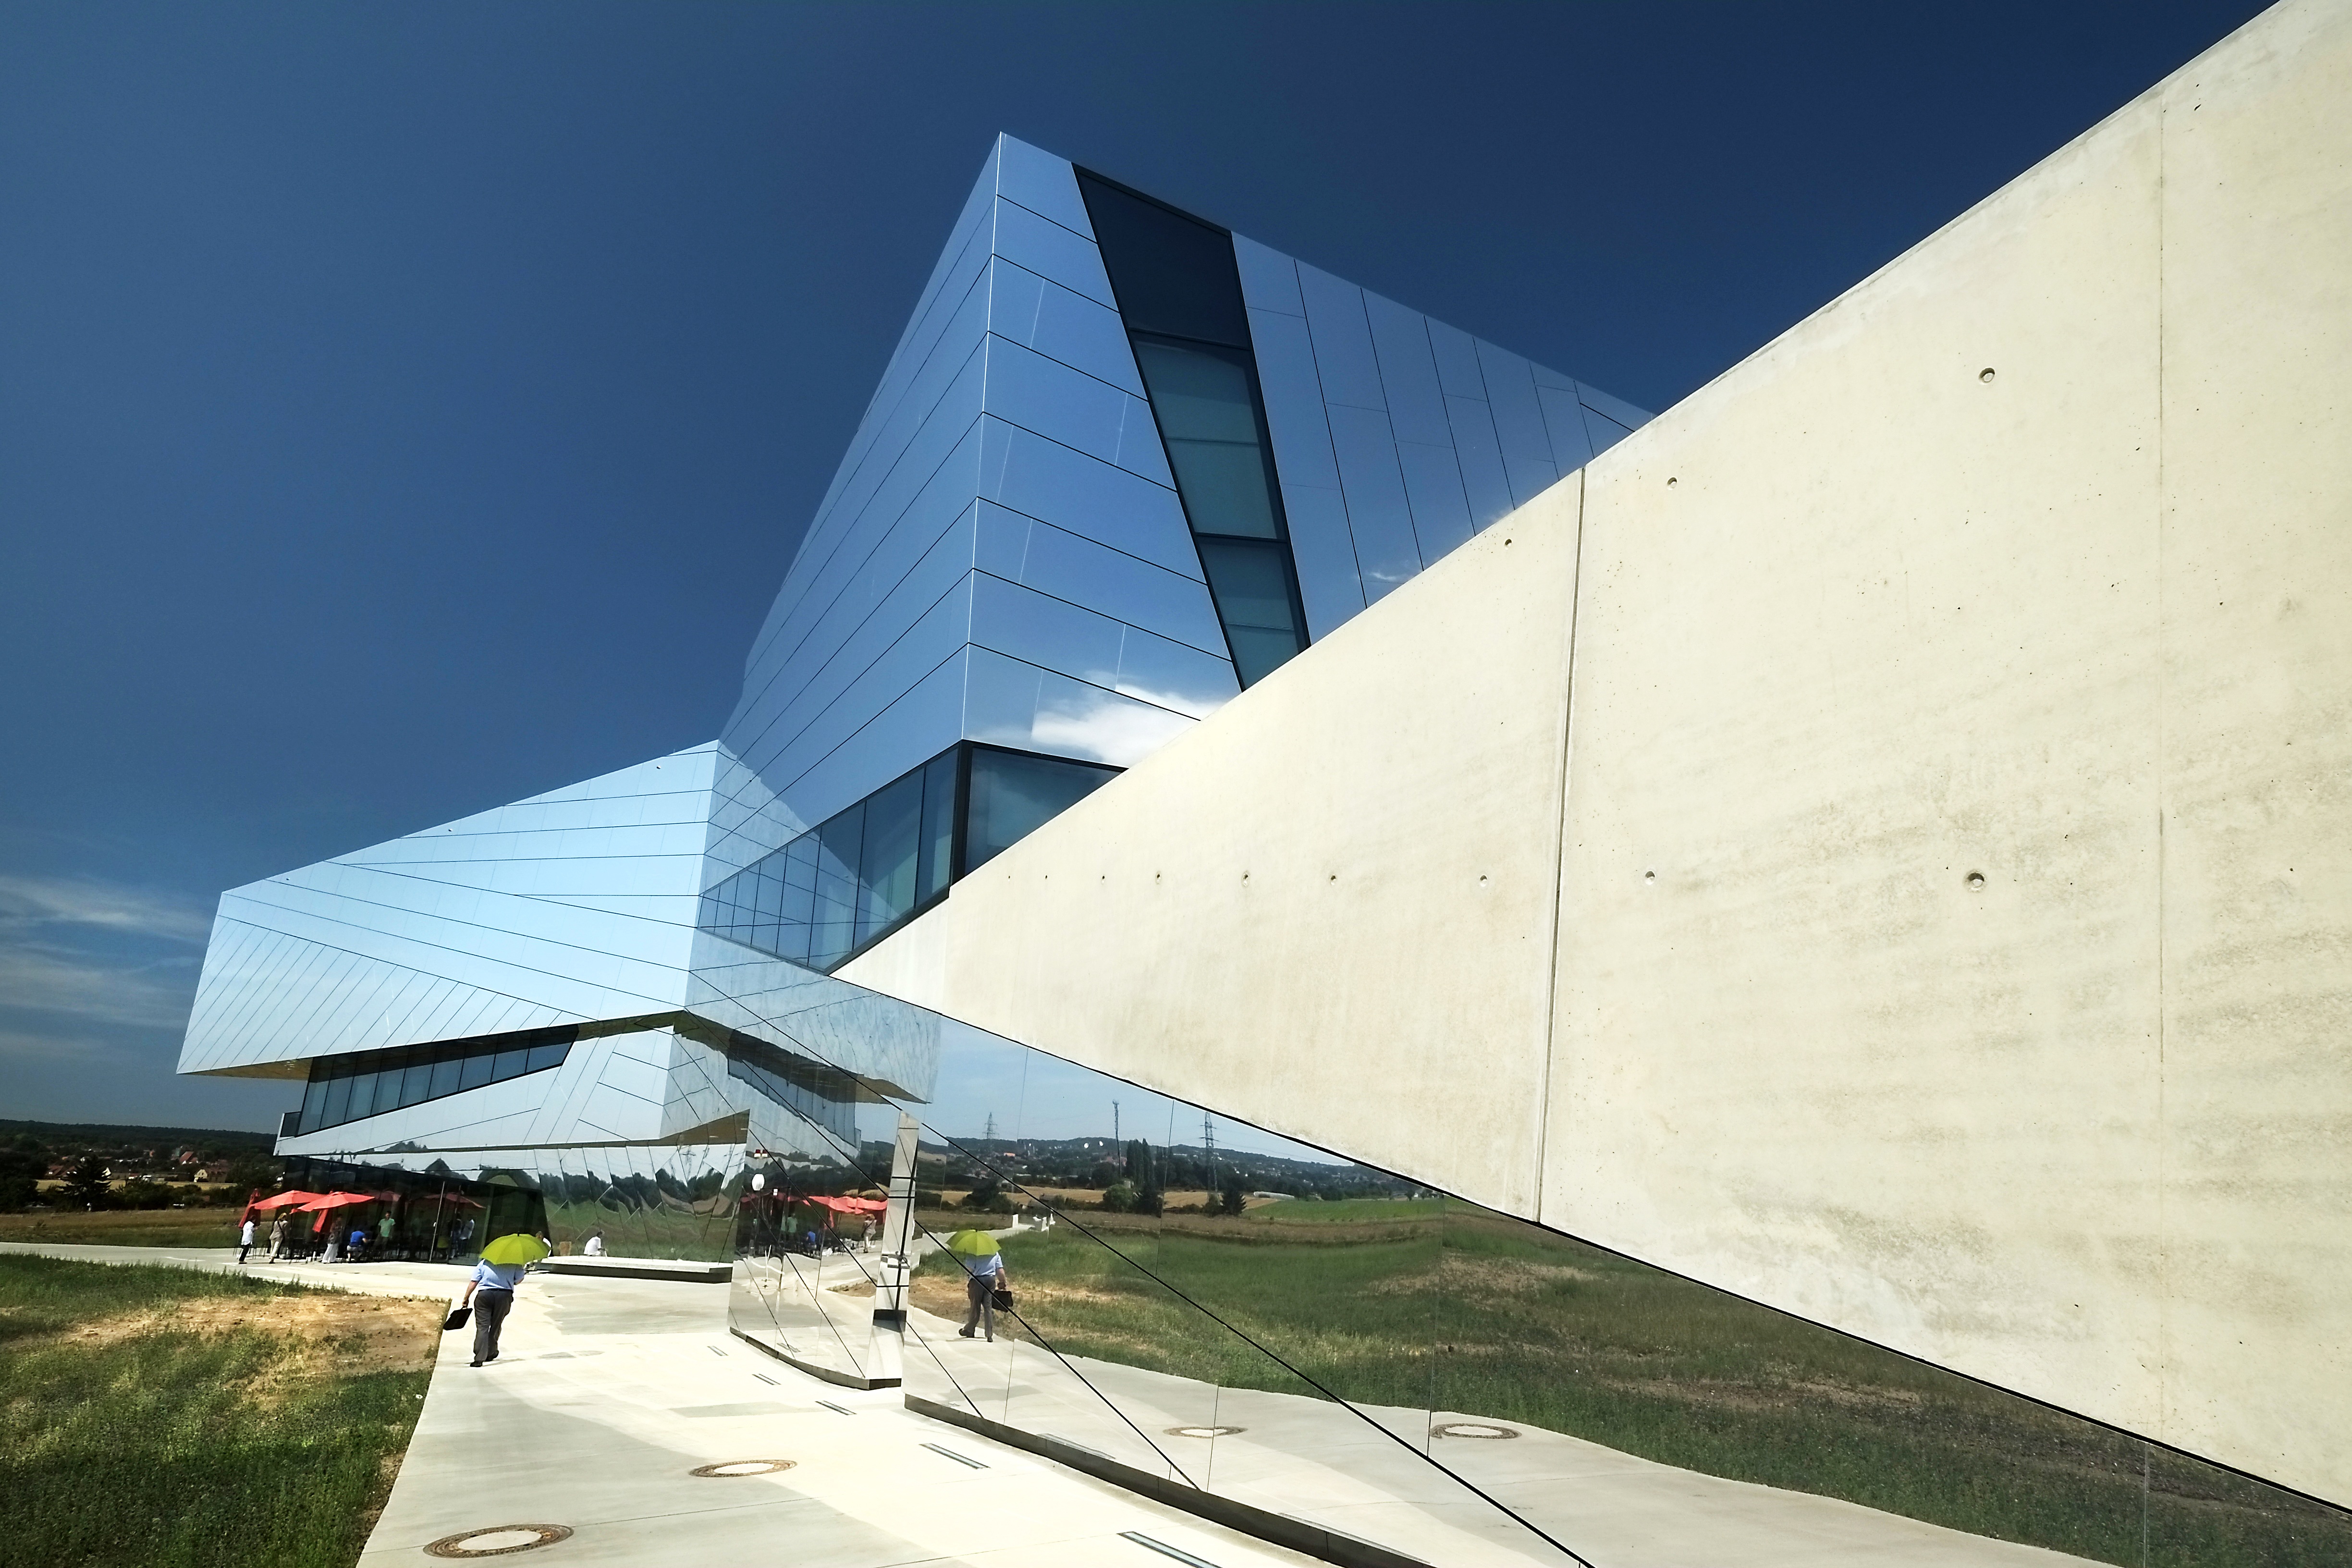
wing, architecture, building, airplane, aircraft, museum, aviation, facade, professional, tourist attraction, headquarters, paleontologist, beautiful ingen, spears, atmosphere of earth